Leonid Steele

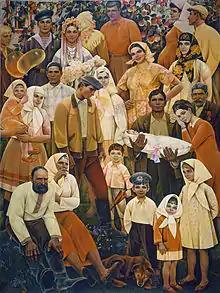
"The Family"

Leonid's style evolved through the years. Never settling for any one achievement, he pressed on in a continual pursuit of new directions. Almost every decade was marked by a distinctive stylistic shift reflecting a new stage of his artistic development. Once he established his reputation with a painterly "impressionist" style, Steele shifted direction and became one of the early pioneers of what later became known as "severe style." His most distinctive periods were The Academic Period of 1947–1953, The Early Kiev Period of 1953–1965, The Kiev Period of 1965–1975 and Moscow Period of 1975–1990. Dr. Vern Swanson referenced Leonid Steele in his book on Soviet Impressionism.